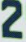
Number: 2